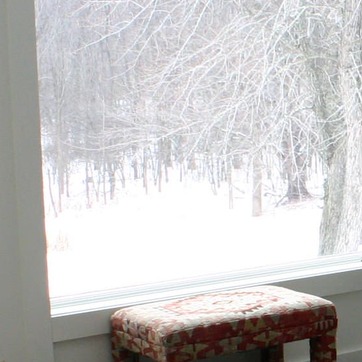
Material: glass